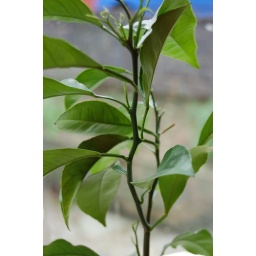
This is a small orange plant I have growing as a pot plant in my kitchen.